Battle of Osawatomie

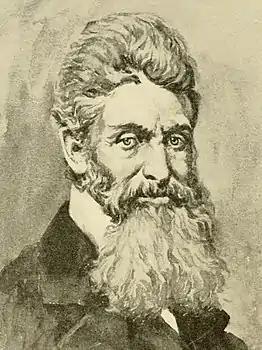
Osawatomie John Brown from the 1901 Baltimore & Ohio Railroad calendar

When he reemerged from the brush following the final departure of the Missourians that day, John Brown saw the charred settlement and reportedly said to his son Jason: